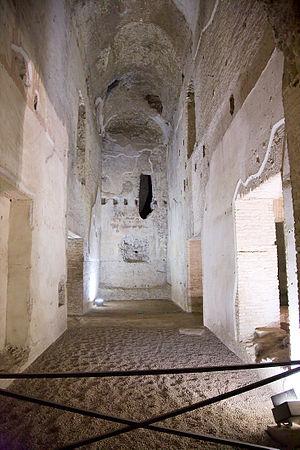
Vestiges de la Domus Aurea de Rome. Português: Uma das divisões da Domus Aurea.